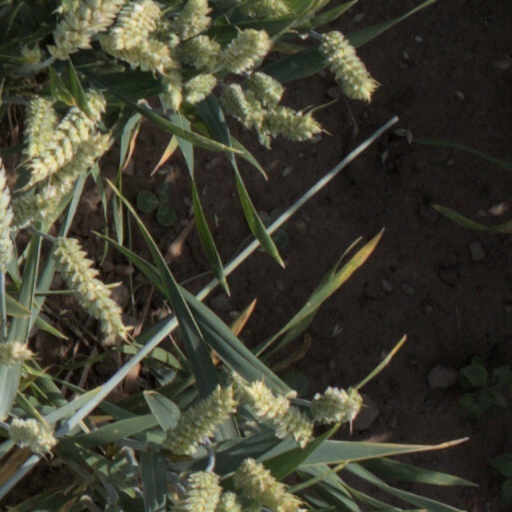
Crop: wheat